Trasona Reservoir

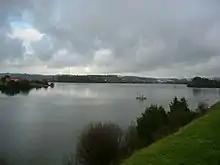
Reservoir of Trasona

The Trasona Reservoir is a reservoir in Asturias, Spain across the Alvares River. It is located in the parish of Trasona, in the municipality of Corvera de Asturias.